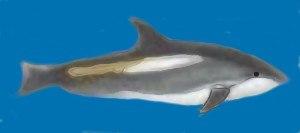
Ils sont appelés dauphins ou lagénorhynques. Ils sont tous noir et blanc. Ce taxon est paraphylétique.